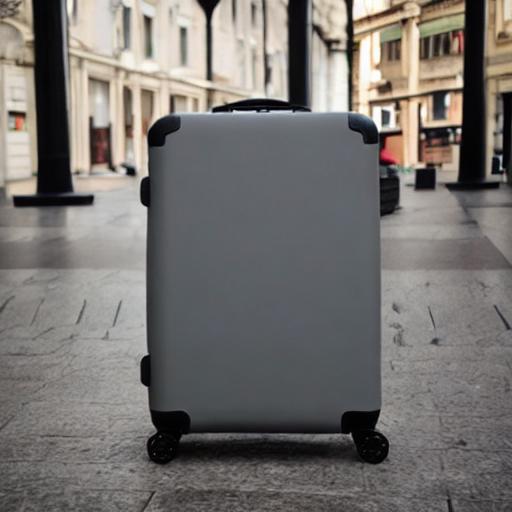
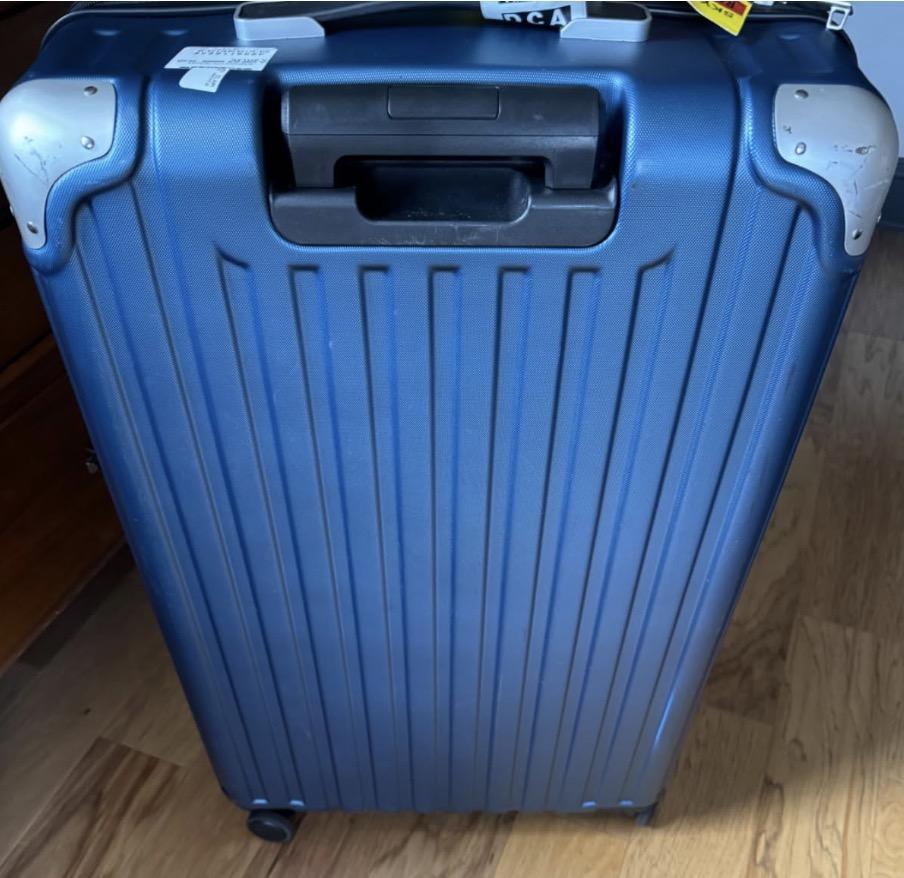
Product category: items_tea
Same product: no